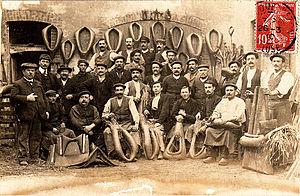
Bourreliers à Courthézon
Le bourrelier travaille la bourre et le cuir afin de réaliser des pièces d'attelage pour le travail des chevaux.